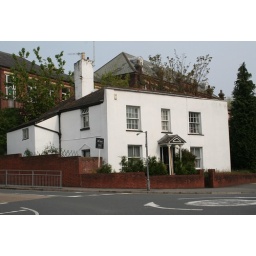
A white stuccoed facade in front of a simple house- dates from 1820s. Discovering Exeter 6 / Pennsylvania